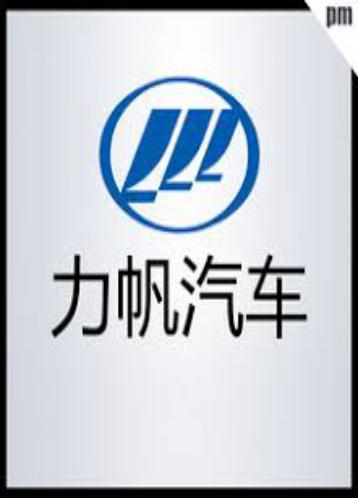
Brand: lifan-1
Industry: Transportation